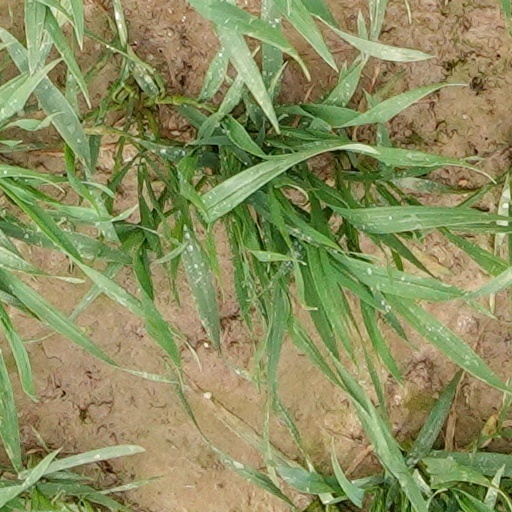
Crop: wheat